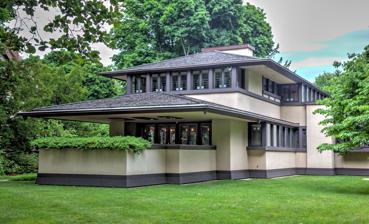
Building: Edward E. Boynton House
Country: United States of America
Year built: 1908
Two-story house Edward E. Boynton House General information Type House Architectural style Prairie School Location 16 East Boulevard, Rochester , New York Coordinates 43°08′48″N 77°34′09″W / 43.146575°N 77.569275°W / 43.146575; -77.569275 Construction started 1908 Client Edward E. Boynton Governing body Private Design and construction Architect(s) Frank Lloyd Wright The Edward E. Boynton House (1908) was designed by Frank Lloyd Wright in Rochester , New York . This privately owned prairie-style home was commissioned by widower Edward Everett Boynton and his teenage daughter Beulah Boynton.  According to Beulah Boynton (recounted to Times Union reporter William Ringle in 1955) it cost her father between $45,000 - $50,000 for the house, the lot and the contents - a staggering sum in 1908 (adjusted for inflation, approx. $10 million in 2021).  This two-story, approximately 5,500 square foot home, was originally situated on an acre lot in the city of Rochester. Seventeen pieces of original Frank Lloyd Wright furniture remain in the house. History Home Ownership Timeline 1908 - 1919 Edward and Beulah Boynton 1919 - 1921 J. Oswald Dailey  (June 1, 1919 - April 18, 1921) 1921 - 1925 Title transferred to Florence C. Dailey who defaulted loan and the Rochester Trust and Safe Deposit Company took control during this period 1925 - 1942 Elizabeth J. Burns (October 19, 1925). Listed for sale in 1940.  Bank took control by 1942. 1943 - 1968 Arlene E. Howard (October 7, 1943 - June 27, 1968) 1968 - 1974 Dr. David and Carolyn Tinling (June 27, 1968 - June 27, 1974) 1974 - 1977 Louis (Louie) and Joan Clark (June 27, 1974 - June 29, 1977) 1977 - 1994  J. Burton (Burt) and Karen Brown (June 29, 1977 - January 10, 1994) 1994 - 1996 Gordon (Gordie) Nye (January 10, 1994 - November 1, 1996) 1996 - 2009 Scott and Kathryn McDonald (November 1, 1996 - November 30, 2009) 2009 -    Fran Cosentino and Jane Parker (November 30, 2009 - present) Edward Everett Boynton Edward Everett Boynton was a successful lantern salesman and partner in the C. T. Ham Manufacturing Co. of Rochester. Despite his financial success, Boynton's personal life was marked by tragedy. Three of his four children died at a young age, including his daughter Beulah's twin sister Bessie. On April 13, 1900 (Friday the 13th) his wife passed away. Beulah told Times Union Reporter William Ringle, "My father had no hobbies but me." When Boynton decided to move out of his home at 44 Vick Park B in Rochester, New York he commissioned Frank Lloyd Wright to design what would become Rochester's only Wright-designed home. Beulah Boynton recalled, "I wanted Claude Bragdon to build our house. My father was quite taken with Wright." Edward Boynton learned of Frank Lloyd Wright through a business partner, Warren McArthur. Wright designed the Warren McArthur House in the Kenwood District of Chicago in 1892. In 1906, Boynton commissioned the architect to design a home on an expansive piece of property on East Boulevard. Construction started in 1907 and the house was completed in 1908. Beulah Boynton was a teenager when she met Frank Lloyd Wright. She became very interested and involved in the design and construction of house. "I learned to read specs. I spotted an error in the masons laying the fireplace." The original deed to the property was recorded on May 13, 1907 and the building permit (certificate of occupancy) was granted on May 15, 1908.  "The building permit, #10988, lists a two story frame and plaster dwelling, 5h'~ x 115', valuation, $10,000." Boynton was listed as "builder-owner" on the building permit, Frank Lloyd Wright as architect, and the contractors were Gorsline and Swan." George T. Swan, son of the late George L. Swan, recalled his father saying, "The contractors expected trouble with Wright but discovered to their surprise and delight that reasonably amicable relations with him were possible so long as they adhered exactly to his specifications and instructions." He continued, "He made no great trial for contractors," said Swan, "but he gave the workmen fits." I was too young to have known Mr. Wright but I heard a great deal about him from my father. Originally the Edward E. Boynton house occupied an approximately one acre lot. In addition to the 5,450 square foot residence, the property was home to a 30-foot by 60-foot reflecting pool, a tennis court, magnificent gardens and 28 American Elm trees. The driveway stretched the length of a city block - from East Boulevard to Hawthorn Street. 1908 - 1919 Boynton House Beulah and Edward Boynton lived at 16 East Boulevard for ten years. During that period, the Boyntons (one of the early automobile owners in the area) erected a garage on the property. Edward Boynton employed a cook, two maids (one for upstairs, one for downstairs), and two gardeners (one doubled as the chauffeur) during their stay. After Beulah Boynton married Ransom Noble Kalbfleisch, he moved into the Boynton house joining his bride and her father. A daughter, Jean, was born in 1914. In 1919 Beulah and Jean moved to New York City with Kalbfleisch so he could work at the stock exchange. Edward Boynton joined them in New York and lived with them until his death on December 27, 1938. The house sat vacant for a year until June 1, 1919 until J. Oswald Dailey purchased it. 1919 - 1940 Turbulent times for the Boynton House The 1920s were a tumultuous time for both the country and the Boynton house. According to family members, Dailey lost all of his money and his wife's money speculating in commodity futures. In a financial bind, Dailey subdivided the property into two building lots that he sold for $22,000. The tennis court, formal gardens, pool, and fountain were removed. Two additional homes were built on the original Boynton plot, “one on Hawthorn Street, at the back of the property, and the other on East Boulevard. (Beulah recalled during an interview with William Ringle in 1955, "There are now three other houses on what was the original lot. The porch was originally open, now it's glassed in." On April 18, 1921, the title to Wright's Boynton house was transferred to Florence C. Dailey.  She failed make the loan payments and the bank took control. On October 19, 1925, Elizabeth J. Burns assumed the $18,000 mortgage held by the Rochester Trust and Safe Deposit Company. 1932 Frank Lloyd Wright returns to Rochester When he was 65 years old Frank Lloyd Wright returned to Rochester after an invitation to speak to a sold out crowd at the Memorial Art Gallery. On November 14, 1932, accompanied by Memorial Art Gallery Director Gertrude Moore, Mr. Wright drove by the Edward E. Boynton House and was enraged by the sight of the current diminished lot and external drainage pipes originating from the roof. Decades later Democrat & Chronicle reporter Katharine Seelye interviewed Gertrude Moore. Ms. Moore recounted, Wright literally “rose in his wrath before her eyes...and in his distress banged his head on the ceiling of the cab. The driver was ordered on.” “They’ve wrapped conductor pipes around my plane spaces!” he shrieked. “They have destroyed my house!" Still reeling from the sight of his house, Frank Lloyd Wright ranted throughout his evening lecture at the Memorial Art Gallery. “Mr. Wright came to the platform (at the gallery) under a cloud of pessimism,” the Democrat and Chronicle reported the next day. “He expressed himself as well convinced that no words of his could awaken the modern individual to the degradation of (contemporary) architecture (which was) ‘pseudo this and pseudo that and never expressive of himself or his surroundings.'" Ms. Moore reimbursed the architect for his hotel bill and railroad fare but requested a downward adjustment to his speaking fee. Frank Lloyd Wright never returned to Rochester again. 1940 - 1968 The Boynton House's longest resident In 1940, the house was listed for $16,500, but languished on the market.  By 1942, the bank assumed the mortgage once again. Arlene E. Howard purchased the house on October 7, 1943 for $8,000. She owned the house for almost 25 years. Ms. Howard painted several rooms and some of the original Wright-designed furniture, throughout the house. Toward the end of her tenure, Ms. Howard rarely visited the house and spent the majority of her time with her brother on her boat in Florida. When her housekeeper died, the house remained empty and neglected. The roof was repaired in 1967, but continued to cause problems. 1968 - 1974 Boynton House Dr. David Tinling, his wife Carolyn, and their four young children moved into the house on June 27, 1968. They purchased the Boynton House for $57,000. Dr. Tinling thought the house looked perfect. His wife Carolyn remembered the house in need of serious repairs. Incredibly, the carpets were still original and seventeen pieces of the original Frank Lloyd Wright-designed furniture remained in the house. The Tinlings pursued landmark status for the house and created legal covenants for the home's structure. In 1969, the City of Rochester passes a preservation ordinance, designating the Frank Lloyd Wright's Boynton House an official Rochester landmark. The original furniture was omitted from the protective covenants. In March 1973, University of Toronto professor H. Allen Brooks wrote to the Landmark Society of Western New York pointing out the importance of preserving the provenance of the furniture. At the same time, the Tinlings' marriage was unraveling forcing the sale of the Boynton House. Frank Lloyd Wright's Edward E. Boynton House was officially listed for sale, in 1973, for $82,500. 1974 - 1977 The public sees the Boynton House The house was enshrouded in bushes when it goes on the market, greenery flanking either side of the house above the second story roof. Louis and Joan Clark offer the Tinlings $55,000 which is rejected. Their second offer for $68,000 is accepted. The Clarks rip out and thin most of the trees and bushes surrounding the house, remove the old, dirty carpets, update the heating system, repair the plumbing, fix some electrical issues and start stripping the paint from the woodwork throughout the house. They also open up the house for fee-based tours. Over 2,000 people tour the Boynton House during the first two years the Clarks own the house. Interested in obtaining museum status and continuing their tours, the Clarks reach out to the City of Rochester Zoning Board. The president of the neighborhood association, Dr. R. Paul Miller, writes an opinion piece for the Rochester Times Union opposing the idea. As a result of the neighborhood backlash, the constant repairs and several burglaries to the Boynton House, the Clarks decide they have had enough. They alert Rochester Times Union columnist Peter Taub that they are considering putting the house on the market. On April 29, 1977 his column appears in the paper - Wright House Up for Sale . 1977-1994 Protective covenants and complete roof replacement The Edward E. Boynton House never officially hits the real estate market. After seeing Peter Taub's column, Burt and Karen Brown dealt directly with Louis and Joan Clark and end up acquiring the house in a stranger-than-fiction story recounted 40 years later in their daughter's memoir Growing Up in a Frank Lloyd Wright House . Several last minute negotiations over the house almost doom the deal between the Clarks and the Browns. The 1969 protective covenants set up by the Tinlings only pertain to the exterior structure of the house, not the 17 pieces of Wright-designed furniture. The Clarks want another $15,000-$25,000 for the furniture - on top of the $110,000 price tag for the house and the $25,000 agreed upon price for all the oriental rugs. The Browns appeal to the Landmark Society of Western New York (LSWNY) and eventually a deal is brokered where the LSWNY pays the Clarks for the furniture and then leases the Wright designed pieces back to the Browns for $1.00 a year for 75 years. According to the deal, the furniture pieces cannot be moved to the basement or attic and no alterations (painting, reupholstering, stripping, etc.) can be made without prior approval.  Insurance, repairs, and restoration costs are the responsibility of the lessee. With the real estate deal with the Clarks complete, the Browns work on a contract with the LSWNY making the protective covenants official, this time covering the original furniture. Burt and Karen Brown continue the Clarks' restorations projects - removing wallpaper and plush carpet in addition to stripping paint from the furniture, wood trim, radiator covers and Wright's built-ins. The tour schedule is curtailed - limited to architect students and professors, community and charitable organizations and their daughter's girl scout troop and her fourth grade classmates. The Browns also turn their attention to replacing the roof which takes over two years to build from scratch (in hand soldered copper) and costs nearly $100,000 in 1977-1979. After 24 years working at Xerox Corporation , Burt Brown accepts a severance package and, with their two kids in college, Burt and Karen Brown move to Orlando, Florida. The house proves too costly to remain vacant on a part-time basis and is put on the market, in the spring of 1993, for $895,000. The original furniture pieces are all professionally repaired by the Rochester conservator Ralph Weigandt and Mark Gervase , a Michigan based conservator from the Henry Ford Museum. After languishing on the market for months, a new realtor is hired and the house is relisted, for $460,000, in the fall of 1993. 1994-1996 Neglect and abandonment Gordon Nye, an executive for sporting goods manufacturer Voit , purchases the house in January 1994 for $425,000. Nye and his girlfriend move into the house and immediately struggle with living in Rochester (they are from California) and operating under some of the restrictive house rules. The Landmark Society of Western New York worries about their two large dogs and the safety of the original Wright-designed furniture. Nye is worried about his dogs escaping and sets about commissioning plans for a fence to enclose the property. The plans are rejected by the Landmark Society and Preservation Board. Nye applies for a construction permit and builds an unsightly chain link fence around the property as a work around. Less than a year after purchasing the house, the homeowners move back to California and leave it vacant - not paying the utilities, the security system fees and the mortgage. The dining room ceiling begins leaking and chunks of plaster begin falling from overhead. Defying the restrictive covenants ("pieces cannot be moved..."), the Landmark Society transfers all seventeen pieces to the Memorial Art Gallery where they reside from July 16, 1995 to January 12, 1996 and are put on public display. The bank begins proceedings to take over the house. 1996-2009 Rebirth and privacy Dr. Scott and Kathryn (Katie) McDonald purchase the house 'as is' in November 1996, for $260,000! The couple begin repairing and restoring and landscaping the entire property. Scott's father, a skilled craftsman and woodworker, creates numerous pieces of craftsman style furniture for his son's new home. Scott is a scholar of Japanese art and a passionate student of Frank Lloyd Wright’s work. They work diligently to preserve the integrity and history of the home. The McDonalds understand their responsibility as stewards of this landmark property while honoring it as a family home and generously make it selectively available for charity events.  They give birth to a son and give him the middle name Wright knowing that living in this home will have a lasting effect. Although they love the Boynton House, they decide to move back to their hometown, putting it once more on the market, in the fall of 2009, for $830,000. 2009 to the present: surviving the next hundred years An ardent admirer of Frank Lloyd Wright and particularly of his Boynton House, Jane Parker manages to join a realtor's caravan - with a preview of new homes for sale - when she learns that this house is back in the market. After touring the house, she is ready to move in immediately. Her husband, Francis (Fran) Cosentino is skeptical whether the home is in move in condition. After purchasing it and a thorough inspection - the place has many problems - they embark on a massive project to restore and rehabilitate the 100 year old Boynton House. The roof is sagging; the exterior trim has rotted; termite and carpenter ant damage is evident throughout; in the basement essential support beams have been removed; undersized supports above the dining room are caving-in.  Structurally the house is ready to collapse. They begin work in April 2010, hiring Bero Architecture and the landscape architectural firm Bayer Landscape Architecture . Establish a trust to fund the anticipated two year project and consult the Frank Lloyd Wright Foundation for advice and for Wright's original architectural drawings. Parker/Cosentino decide to restore the enclosed front porch to its original design. Having been enclosed in the 1920s.  They construct a new garage inspired by Wright's prairie style designs and incorporate a covered walkway on the property after noticing a pergola in several of Wright's original drawings of the site. Unable to reestablish the extent of the Boyntons original lot, since three other houses now sit on the space that had been sold off in the 1920s - they decide to remove the driveway at the front of the house and, instead of a driveway that stretches from East Boulevard to Hawthorn Street, its entrance on East Boulevard is removed and replaced with only a walkway, in place of both. Thus allowing more grass and a more spacious appearance. A lovely reflecting pool with Koi pond and an Asian inspired garden now occupy the small backyard. All of the art glass windows, doors, cabinets and light fixtures in the entire house are restored by the Wisconsin native Jeffrey Mueller, owner of Godfrey Müller Studios , a glass restoration company in Rochester. The still extant Wright designed furniture and all the woodwork - some of which had been painted over by previous owners and unprofessional stripped - is now meticulously refinished, repaired, and restored by Eric Norden, owner of Eric Norden Restorations, in Rochester. Several new furniture pieces are designed, in the spirit of a Wright contemporary and collaborator George Niedecken (1878-1945)- in the prairie style tradition. Darryl Gronsky, an interior designer in Rochester, with the contribution of the homeowner Jane Parker, referred to Niedecken’s designs archived in the collection of the Milwaukee Art Museum , Milwaukee, Wis. to help select materials and fabrics for the renovated house. The building is now part of the East Avenue Historic District , which is listed on the National Register of Historic Places . Legacy Jane Parker and Fran Cosentino also consent to produce a documentary, chronicling the repair, rehabilitation and restoration of the Boynton House. Local Public Broadcasting System (PBS) WXXI in Rochester, New York, embarks on a two and a half year filming project, culminating in the nearly one hour documentary titled Frank Lloyd Wright's Boynton House: The Next Hundred Years . The documentary crew are assisted by Kim Bixler , daughter of Burt and Karen Brown who owned the Boynton House from 1977-1994. Her knowledge of the house history includes archival documents, newspaper articles, family histories, meticulous research, historical photographs and interviews with every living homeowner. Her book Growing Up in a Frank Lloyd Wright House is published in conjunction with the completion of the Boynton House project, one of the sponsorship gifts for public television sponsors and donors. Kim Bixler travels the country giving lectures about what it is really like growing up in a house designed by Frank Lloyd Wright. Gallery Winter 1968 Dining Room, bay windows, Winter 1968 Dining Room, Winter 1968 Living Room, Winter 1968 First floor, Winter 1968 First floor, Winter 1968 View from Southwest, Winter 1968 View of rear entrance from Southeast, Winter 1968 Changes to the Boynton House Boynton House Porch from side angle 1986 Boynton House Winter Exterior 1993 Front view, Summer 2007 Boynton House Side Exterior 2009 pre renovation Boynton House Exterior Scaffolding 2011 View from Hawthorne Street, Summer 2011 Boynton House hallway under construction 2010 Detail of view from East Blvd., Summer 2011 View from East Blvd., Summer 2011 Boynton House 1973 Boynton House 1980s Boynton House 1991 Boynton House Front Porch 2012 Boynton House ceiling 2012 Boynton House Dining Room 2012 Facing Windows Boynton House Dining Room Facing Cabinets 2012 Boynton House Landmark Sign See also List of Frank Lloyd Wright works References